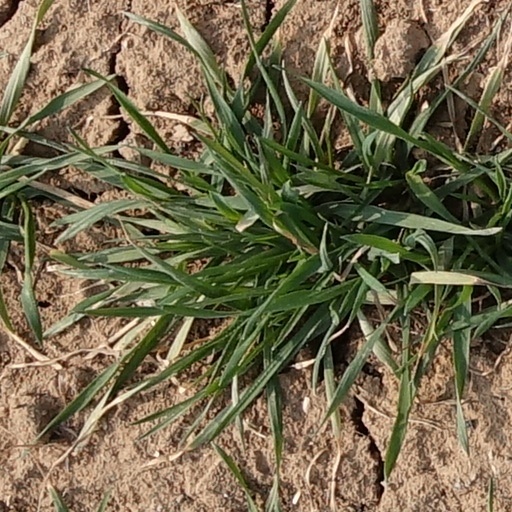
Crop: wheat